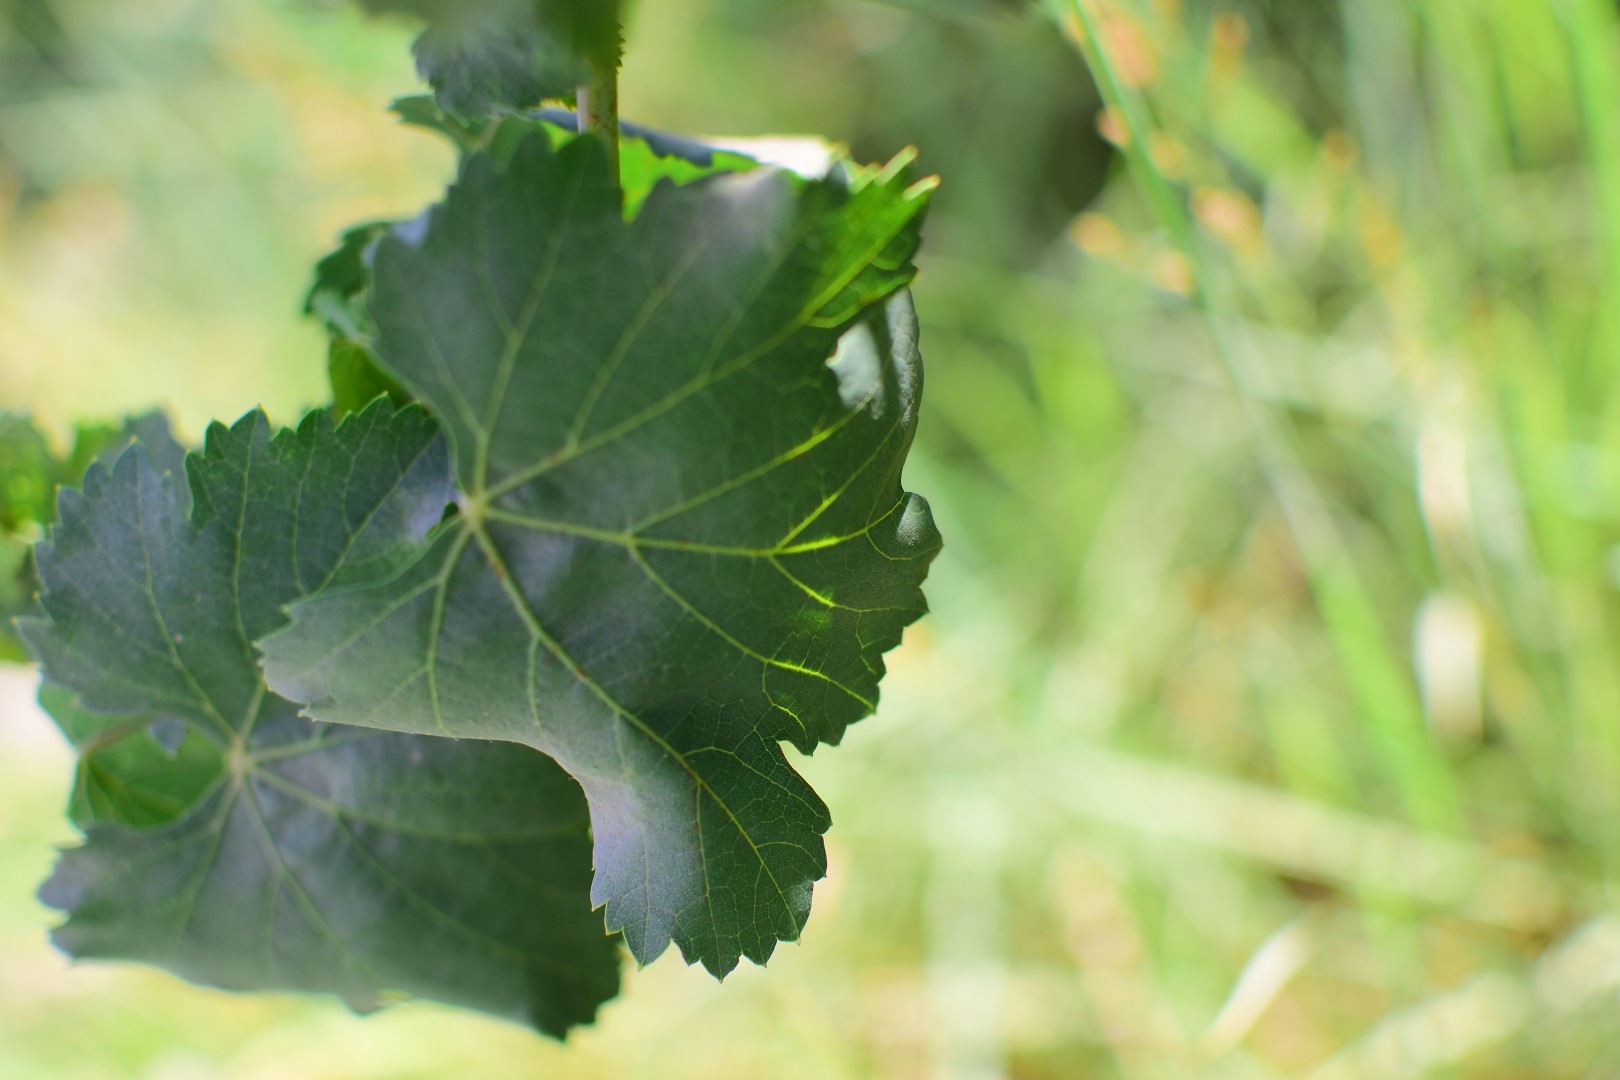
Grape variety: Frinsi